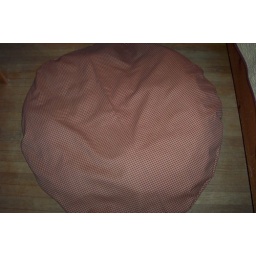
I finally got around to making a new dog bed cover. It actually now matches the rest of the room.